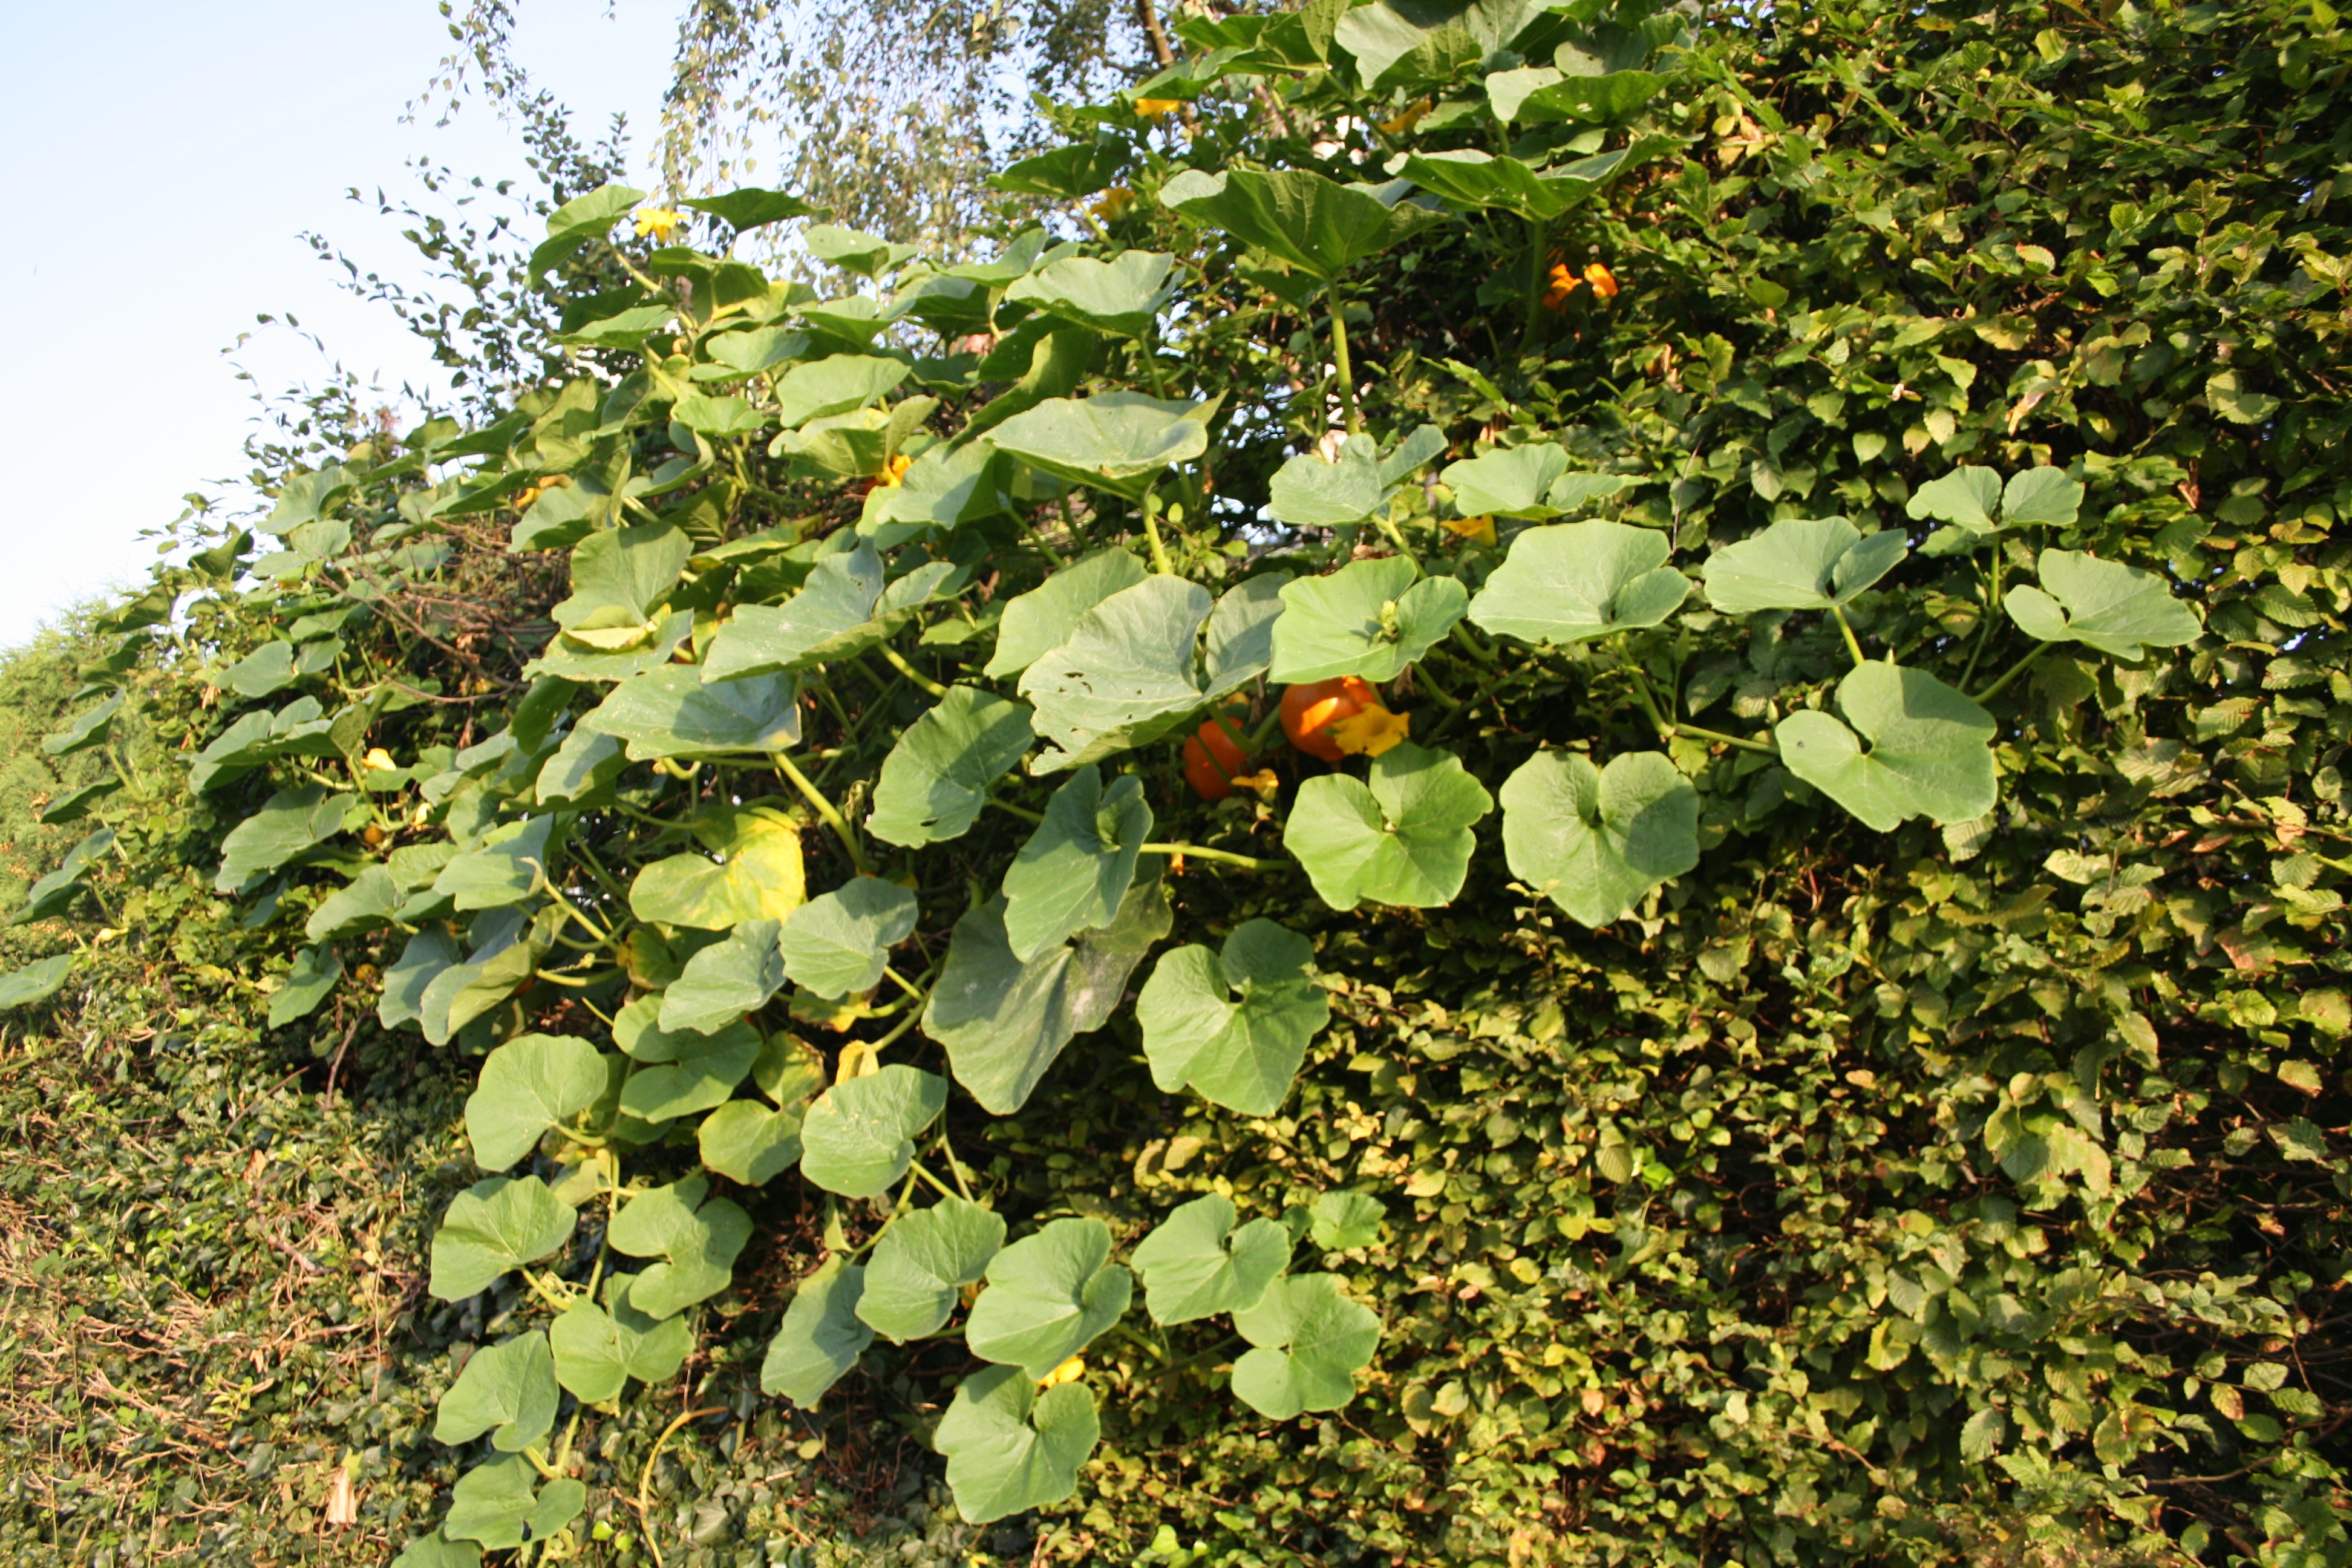
tree, plant, fruit, leaf, flower, bush, orange, food, green, produce, crop, pumpkin, agriculture, garden, eat, flora, leaves, shrub, flowering plant, annual plant, woody plant, land plant